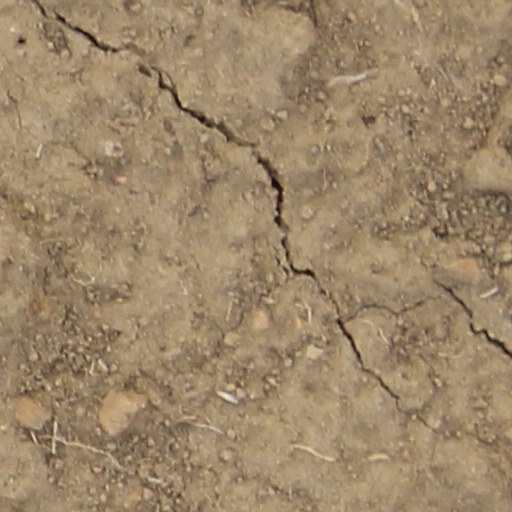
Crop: wheat